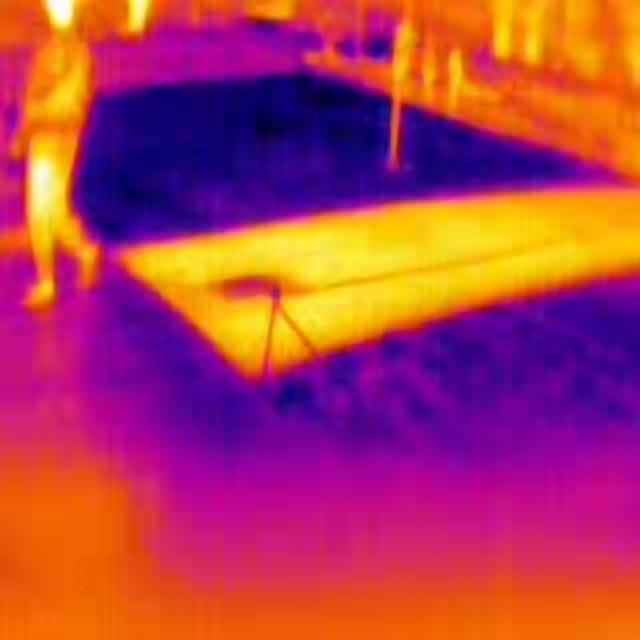
Detected objects:
label: person